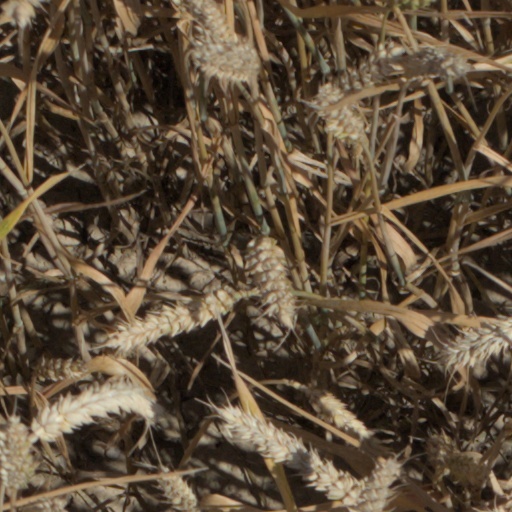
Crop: wheat